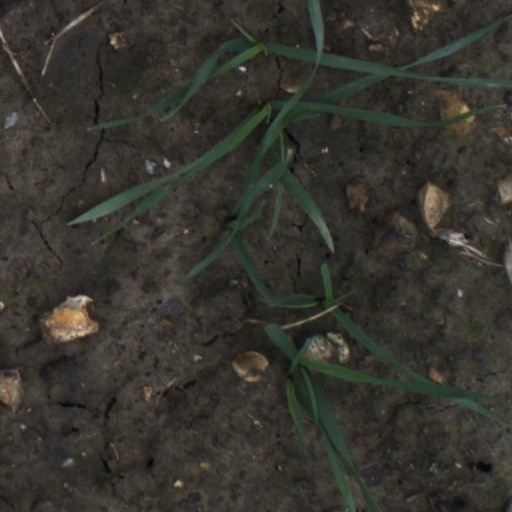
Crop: wheat